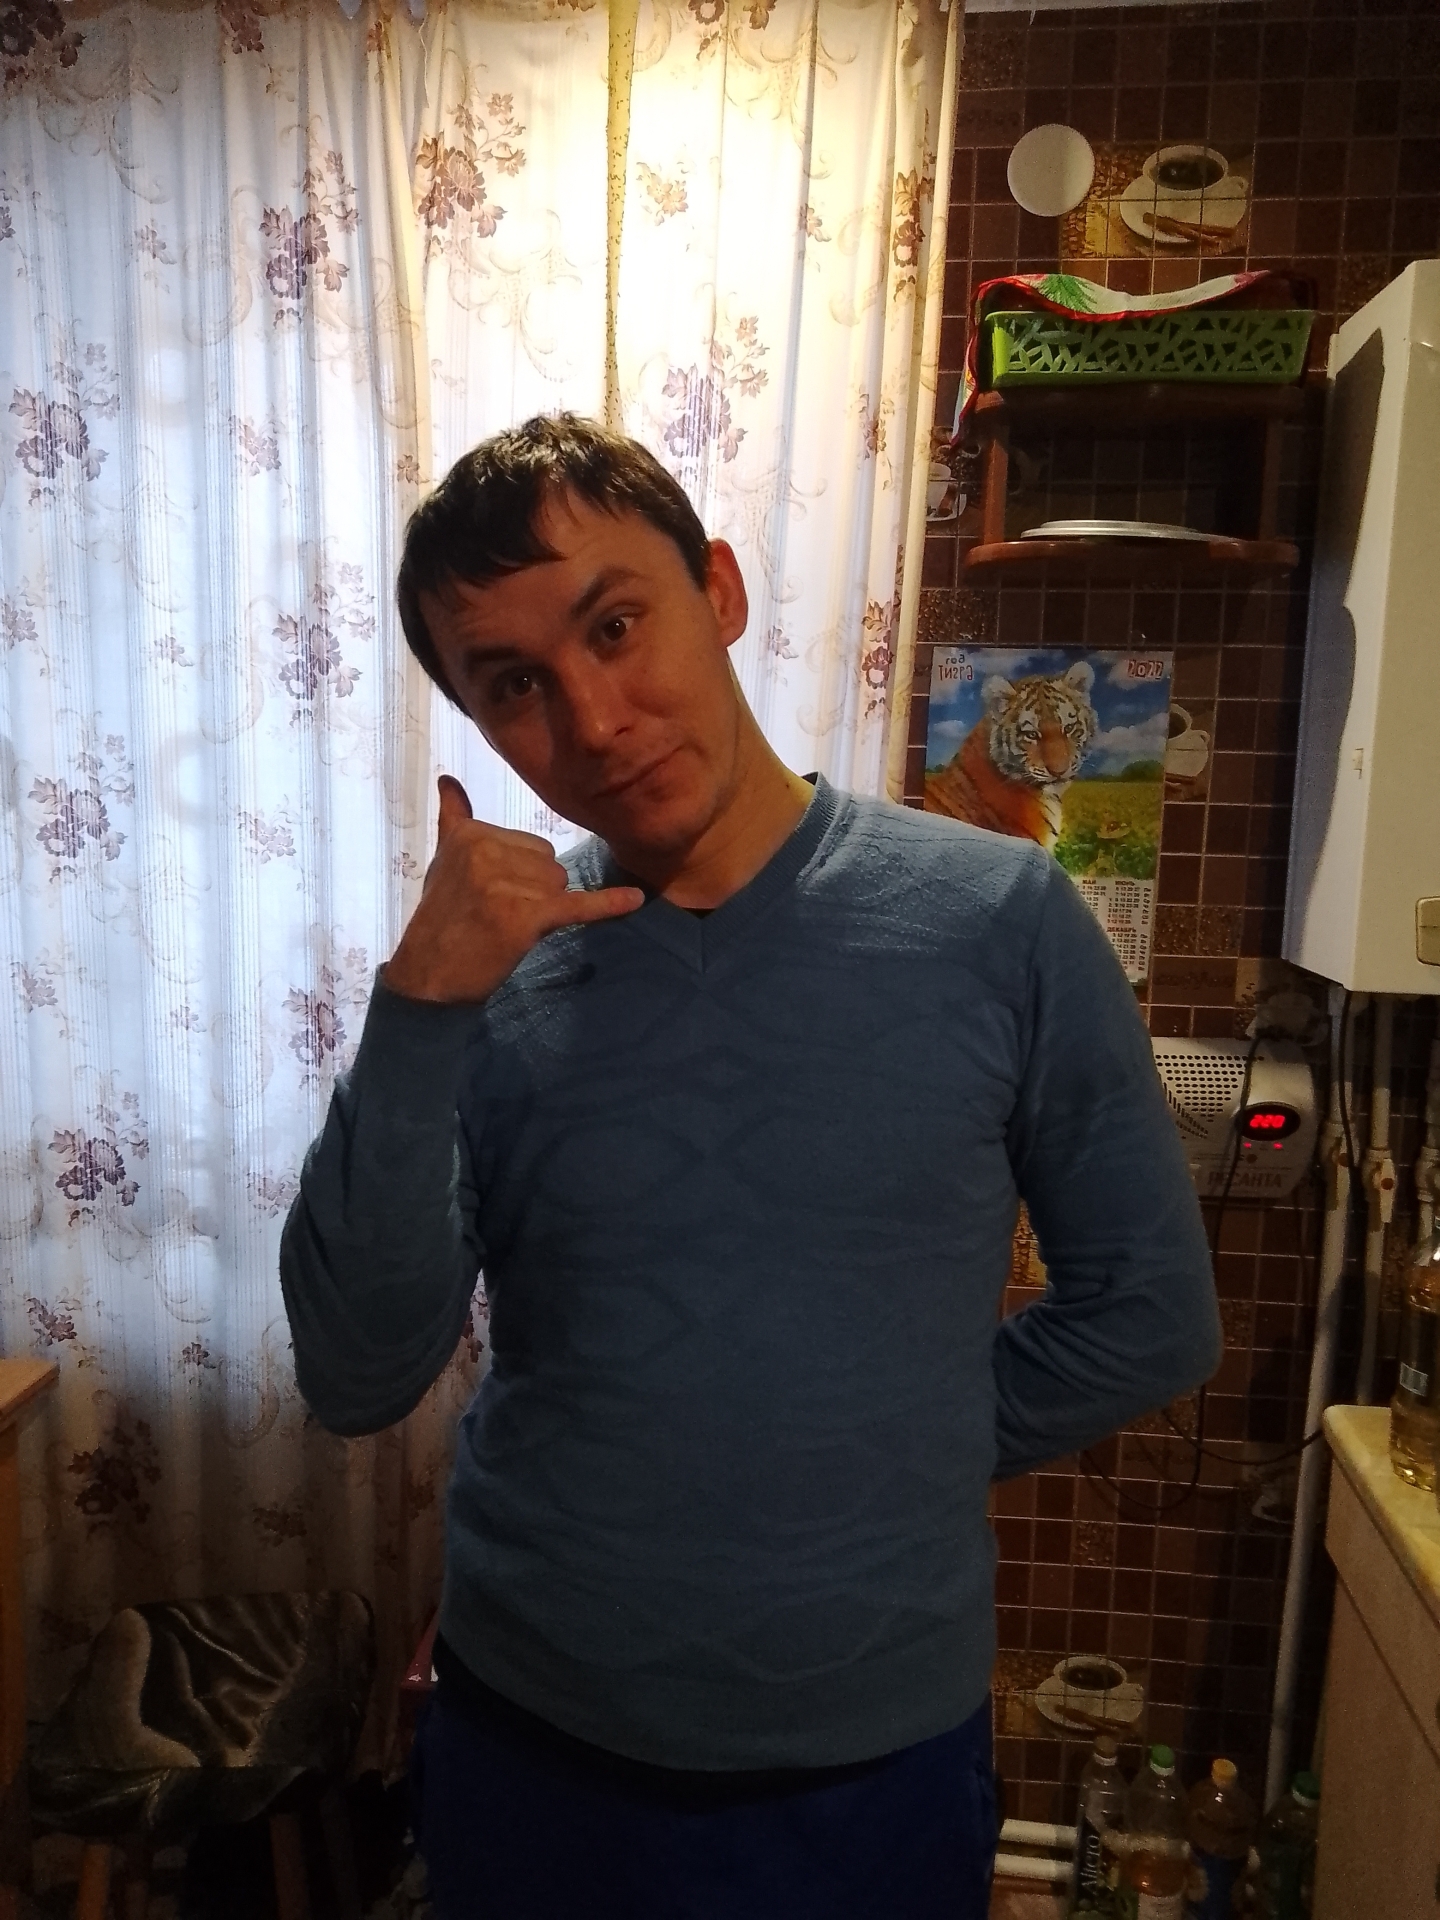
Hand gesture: call